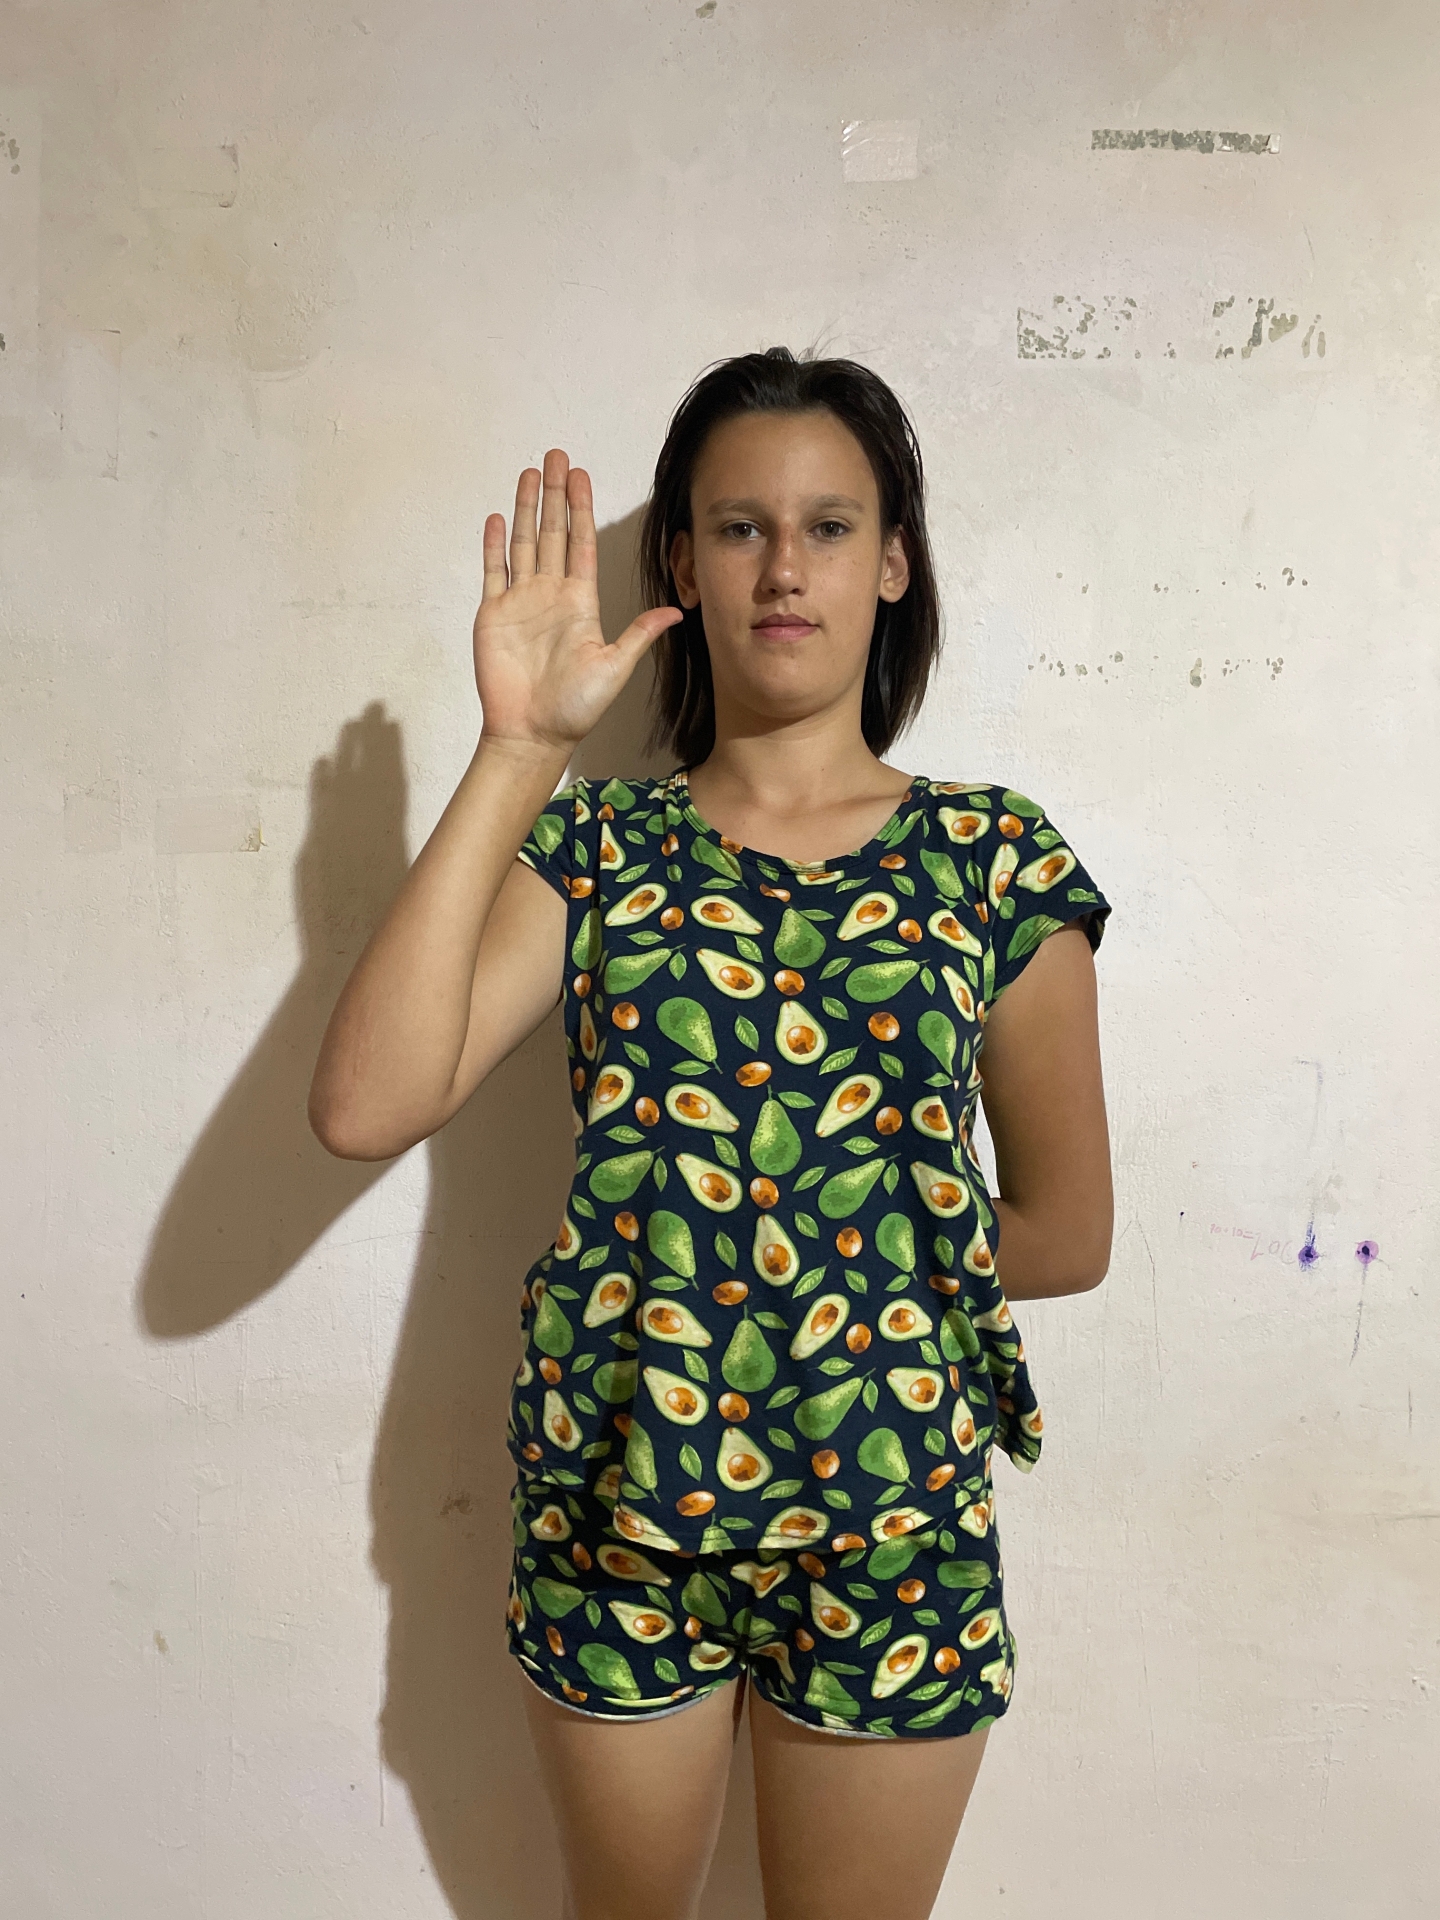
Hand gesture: stop